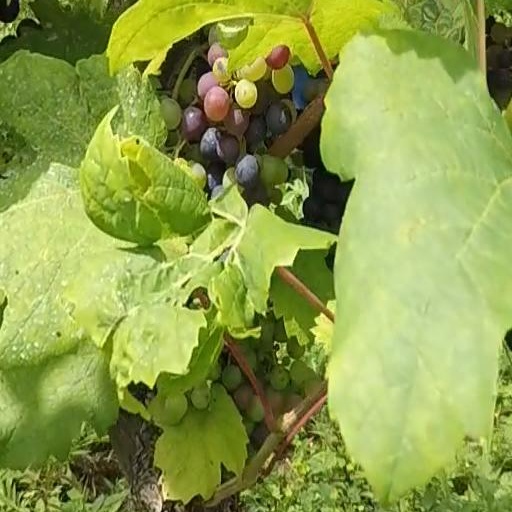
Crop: grape